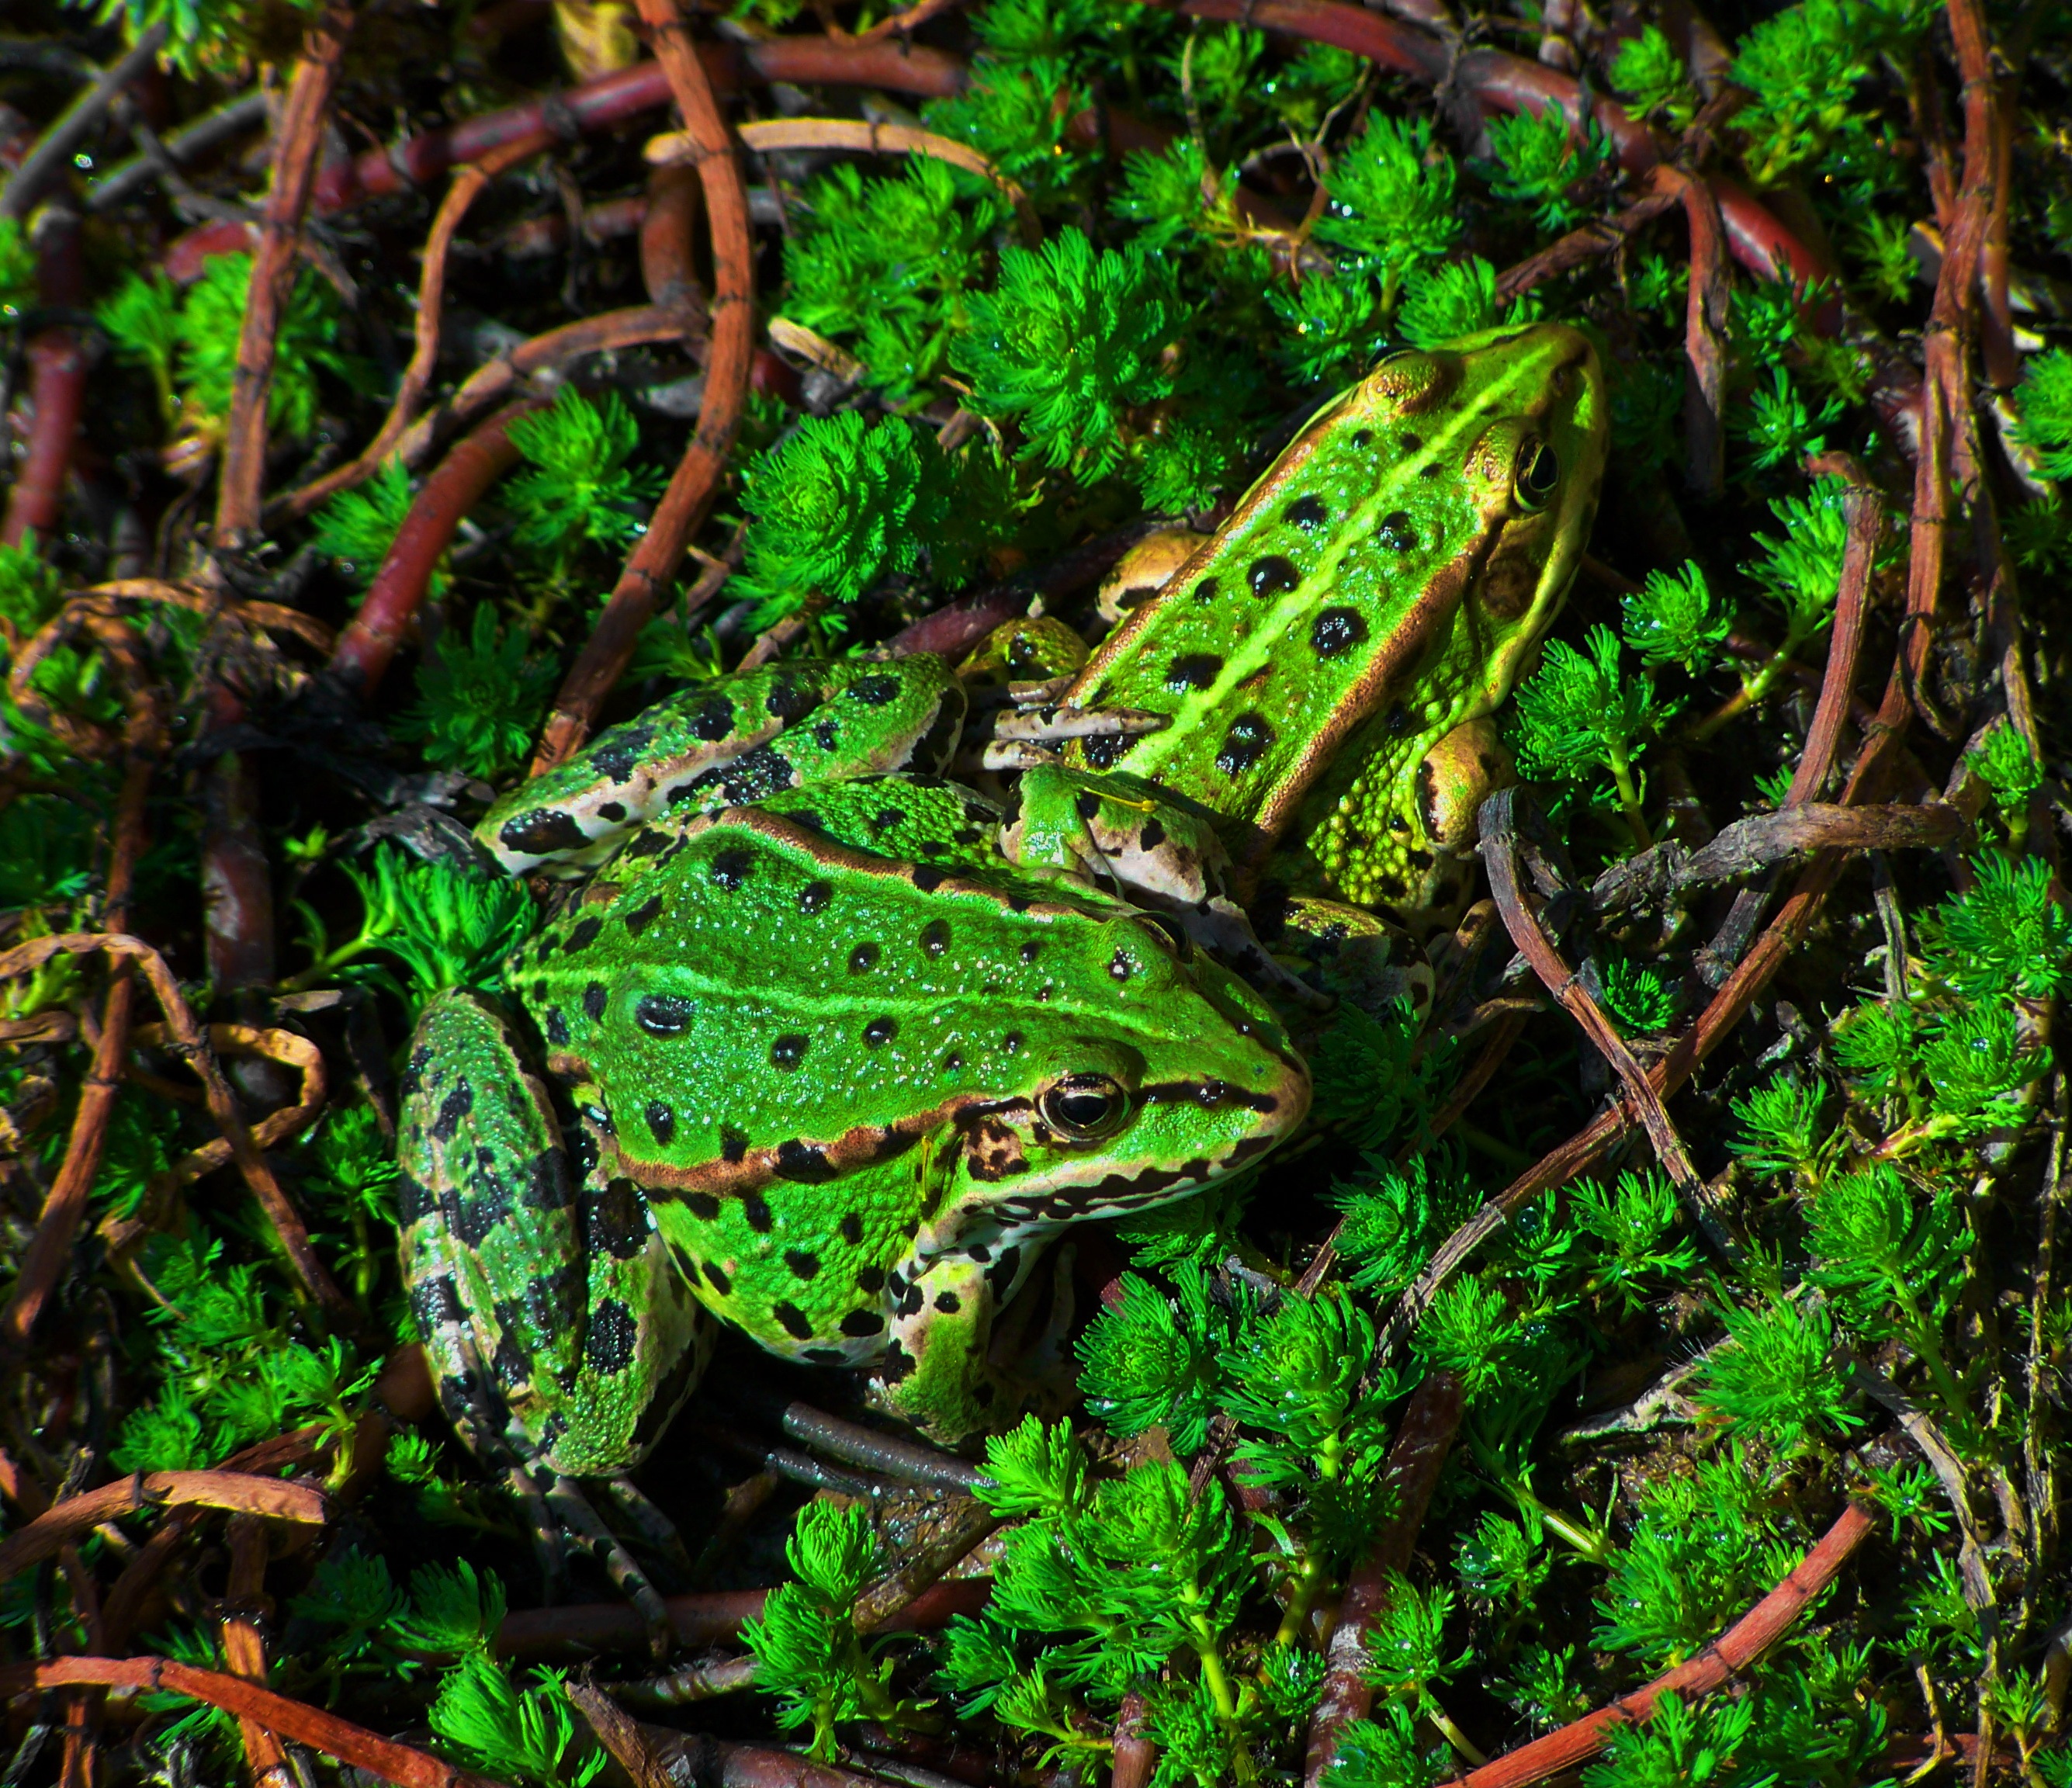
nature, forest, lake, wildlife, green, jungle, botany, frog, reptile, amphibian, fauna, chameleon, rainforest, vertebrate, amphibians, habitat, lacerta, natural environment, green lake frogs